Ein Ganim

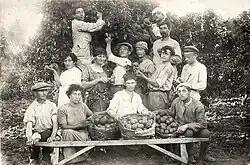
Citrus harvest at Ein Ganim, 1923

According to the 1931 census Ein Ganim had a population of 335 Jews, in 77 houses.